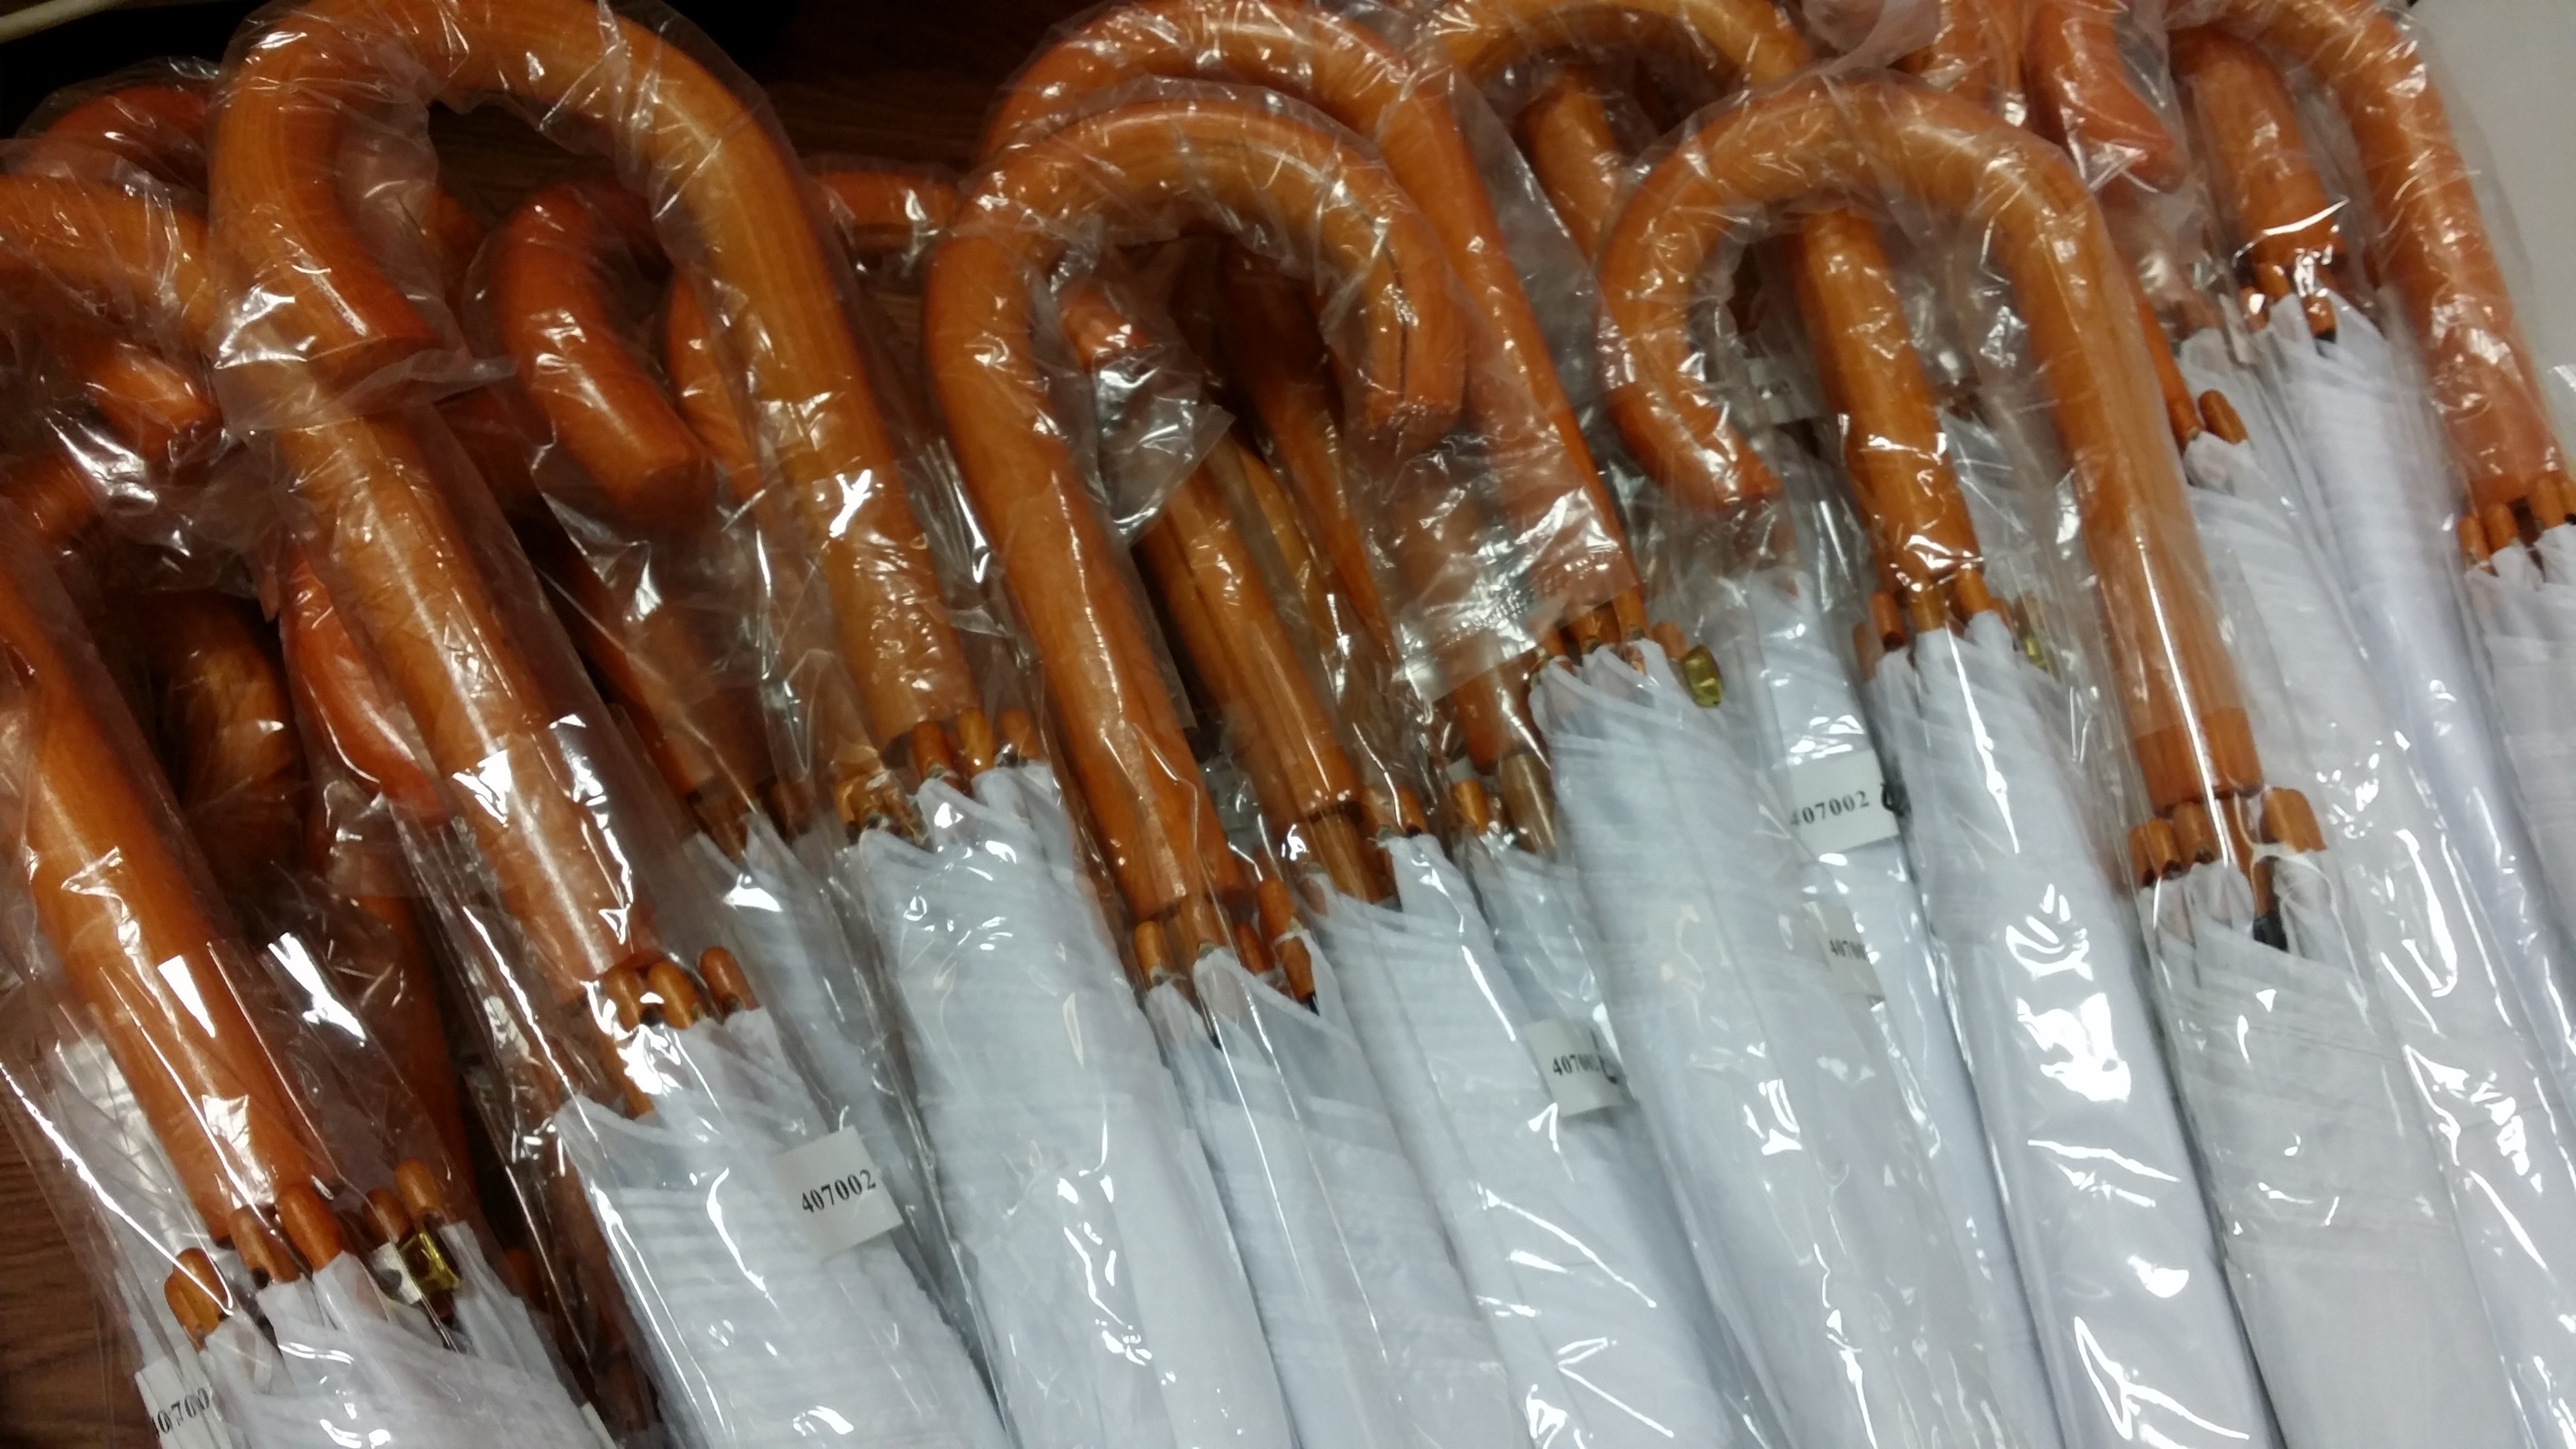
rain, wet, food, dessert, umbrellas, precipitate, rainy weather